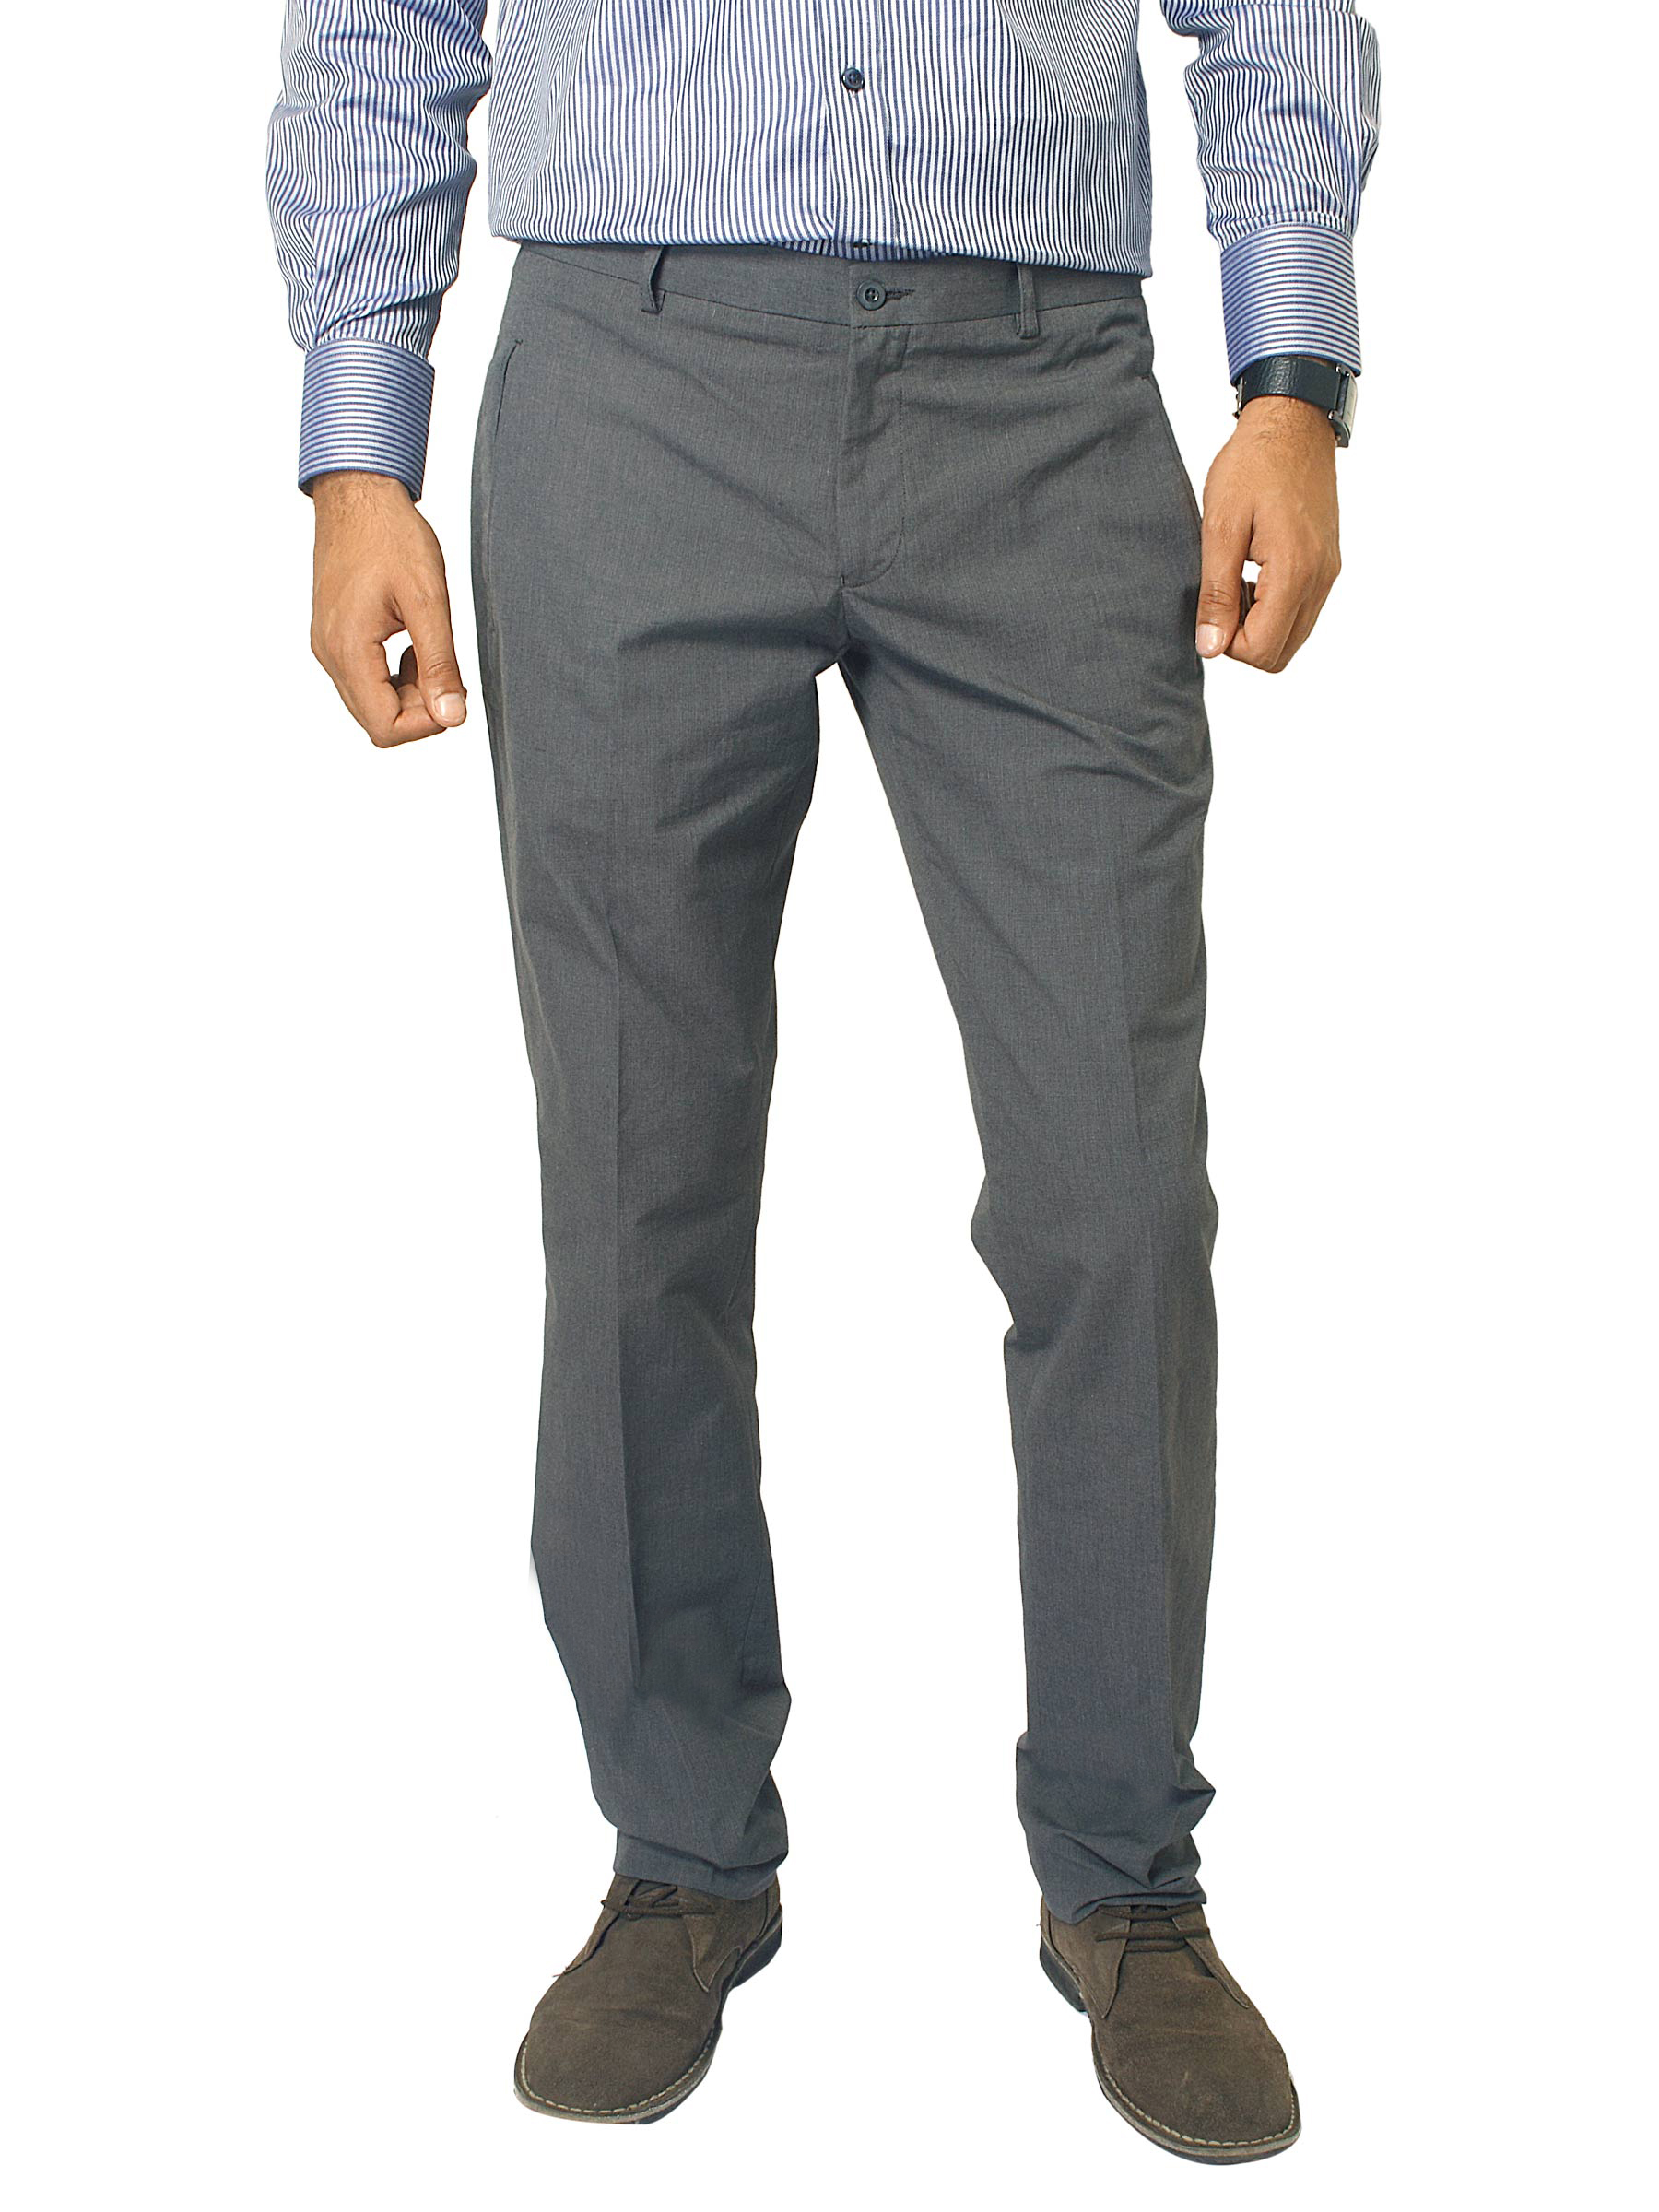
United Colors of Benetton Men Solid Grey Trousers
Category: Apparel / Bottomwear / Trousers
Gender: Men
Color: Grey
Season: Fall 2011
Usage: Casual